Hungary

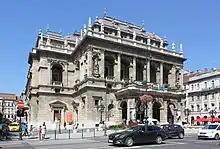
The Hungarian State Opera House on Andrássy út (a World Heritage Site)

Hungary's population was 9,689,000 in 2021, according to the Hungarian Central Statistical Office, making it the fifth most populous country in Central and Eastern Europe, and a medium-sized member state of the European Union. As in other former Eastern bloc countries, its population has decreased markedly since the fall of communism, having peaked at 10.8 million in 1980. Population density stands at 107 inhabitants per square kilometre, which is about two times higher than the world average. Around 70% of the population lives in cities and towns overall, which is well above the global rate of 56% but lower than most developed countries; one quarter of Hungarians live in the Budapest metropolitan area in north-central region.